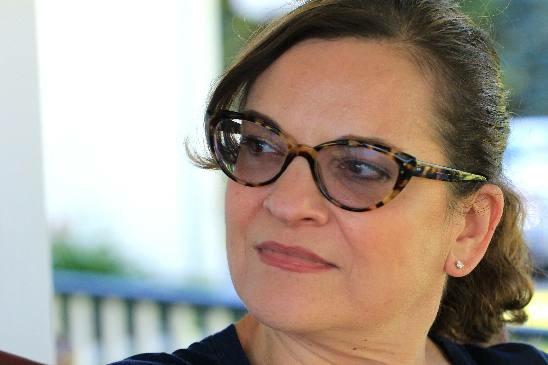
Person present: Yes